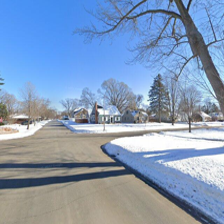
Label: streetView